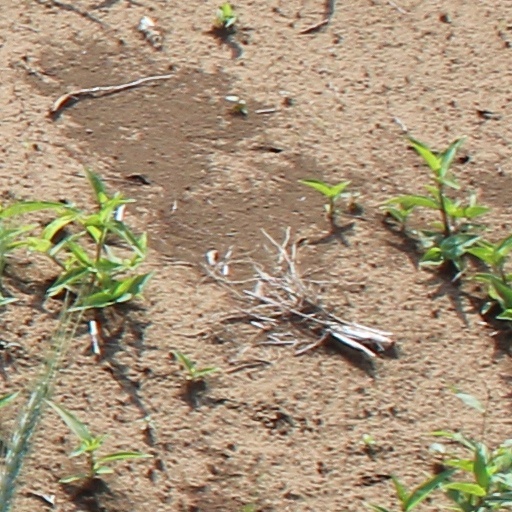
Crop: wheat